2015 Masters (snooker)

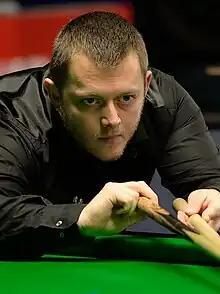
Mark Allen (pictured in 2015) took a 3–1 lead against Joe Perry and advanced into the semi-finals thanks to a 6–4 victory.

The next day, Ronnie O'Sullivan, the defending champion, played Ricky Walden. A 100-point century in the sixth frame gave O'Sullivan a 5–1 lead, but Walden replied with a century of 100 as well and managed to pull back to 4–5. In what would turn out to be the last frame of the match, O'Sullivan ran out of position when he was on 89, but managed to the and went on to the rest of the to compile a 121 century. In doing so, he equalled Stephen Hendry's career record of 775 competitive century breaks. "I am not bothered, it was a matter of time", said Hendry, who turned 46 that very same day and was commentating for the BBC. In the evening, Ali Carter played his first match since being given all-clear from lung cancer. He received a standing ovation from the crowd before his encounter with Barry Hawkins, which he won 6–1, featuring breaks of 95, 50 and 130.